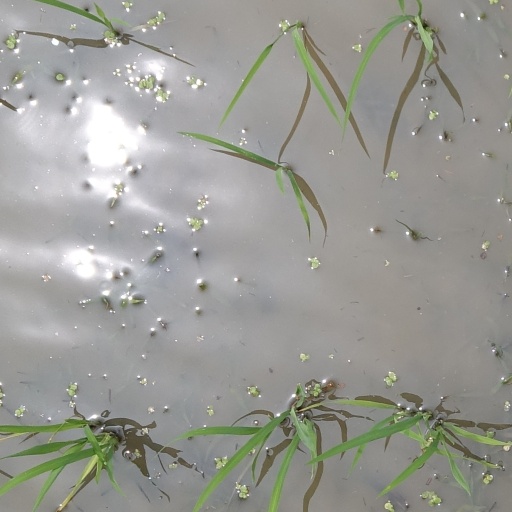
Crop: rice